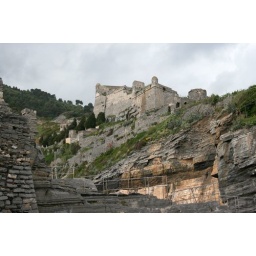
Great castle on the hill above Porto Venere